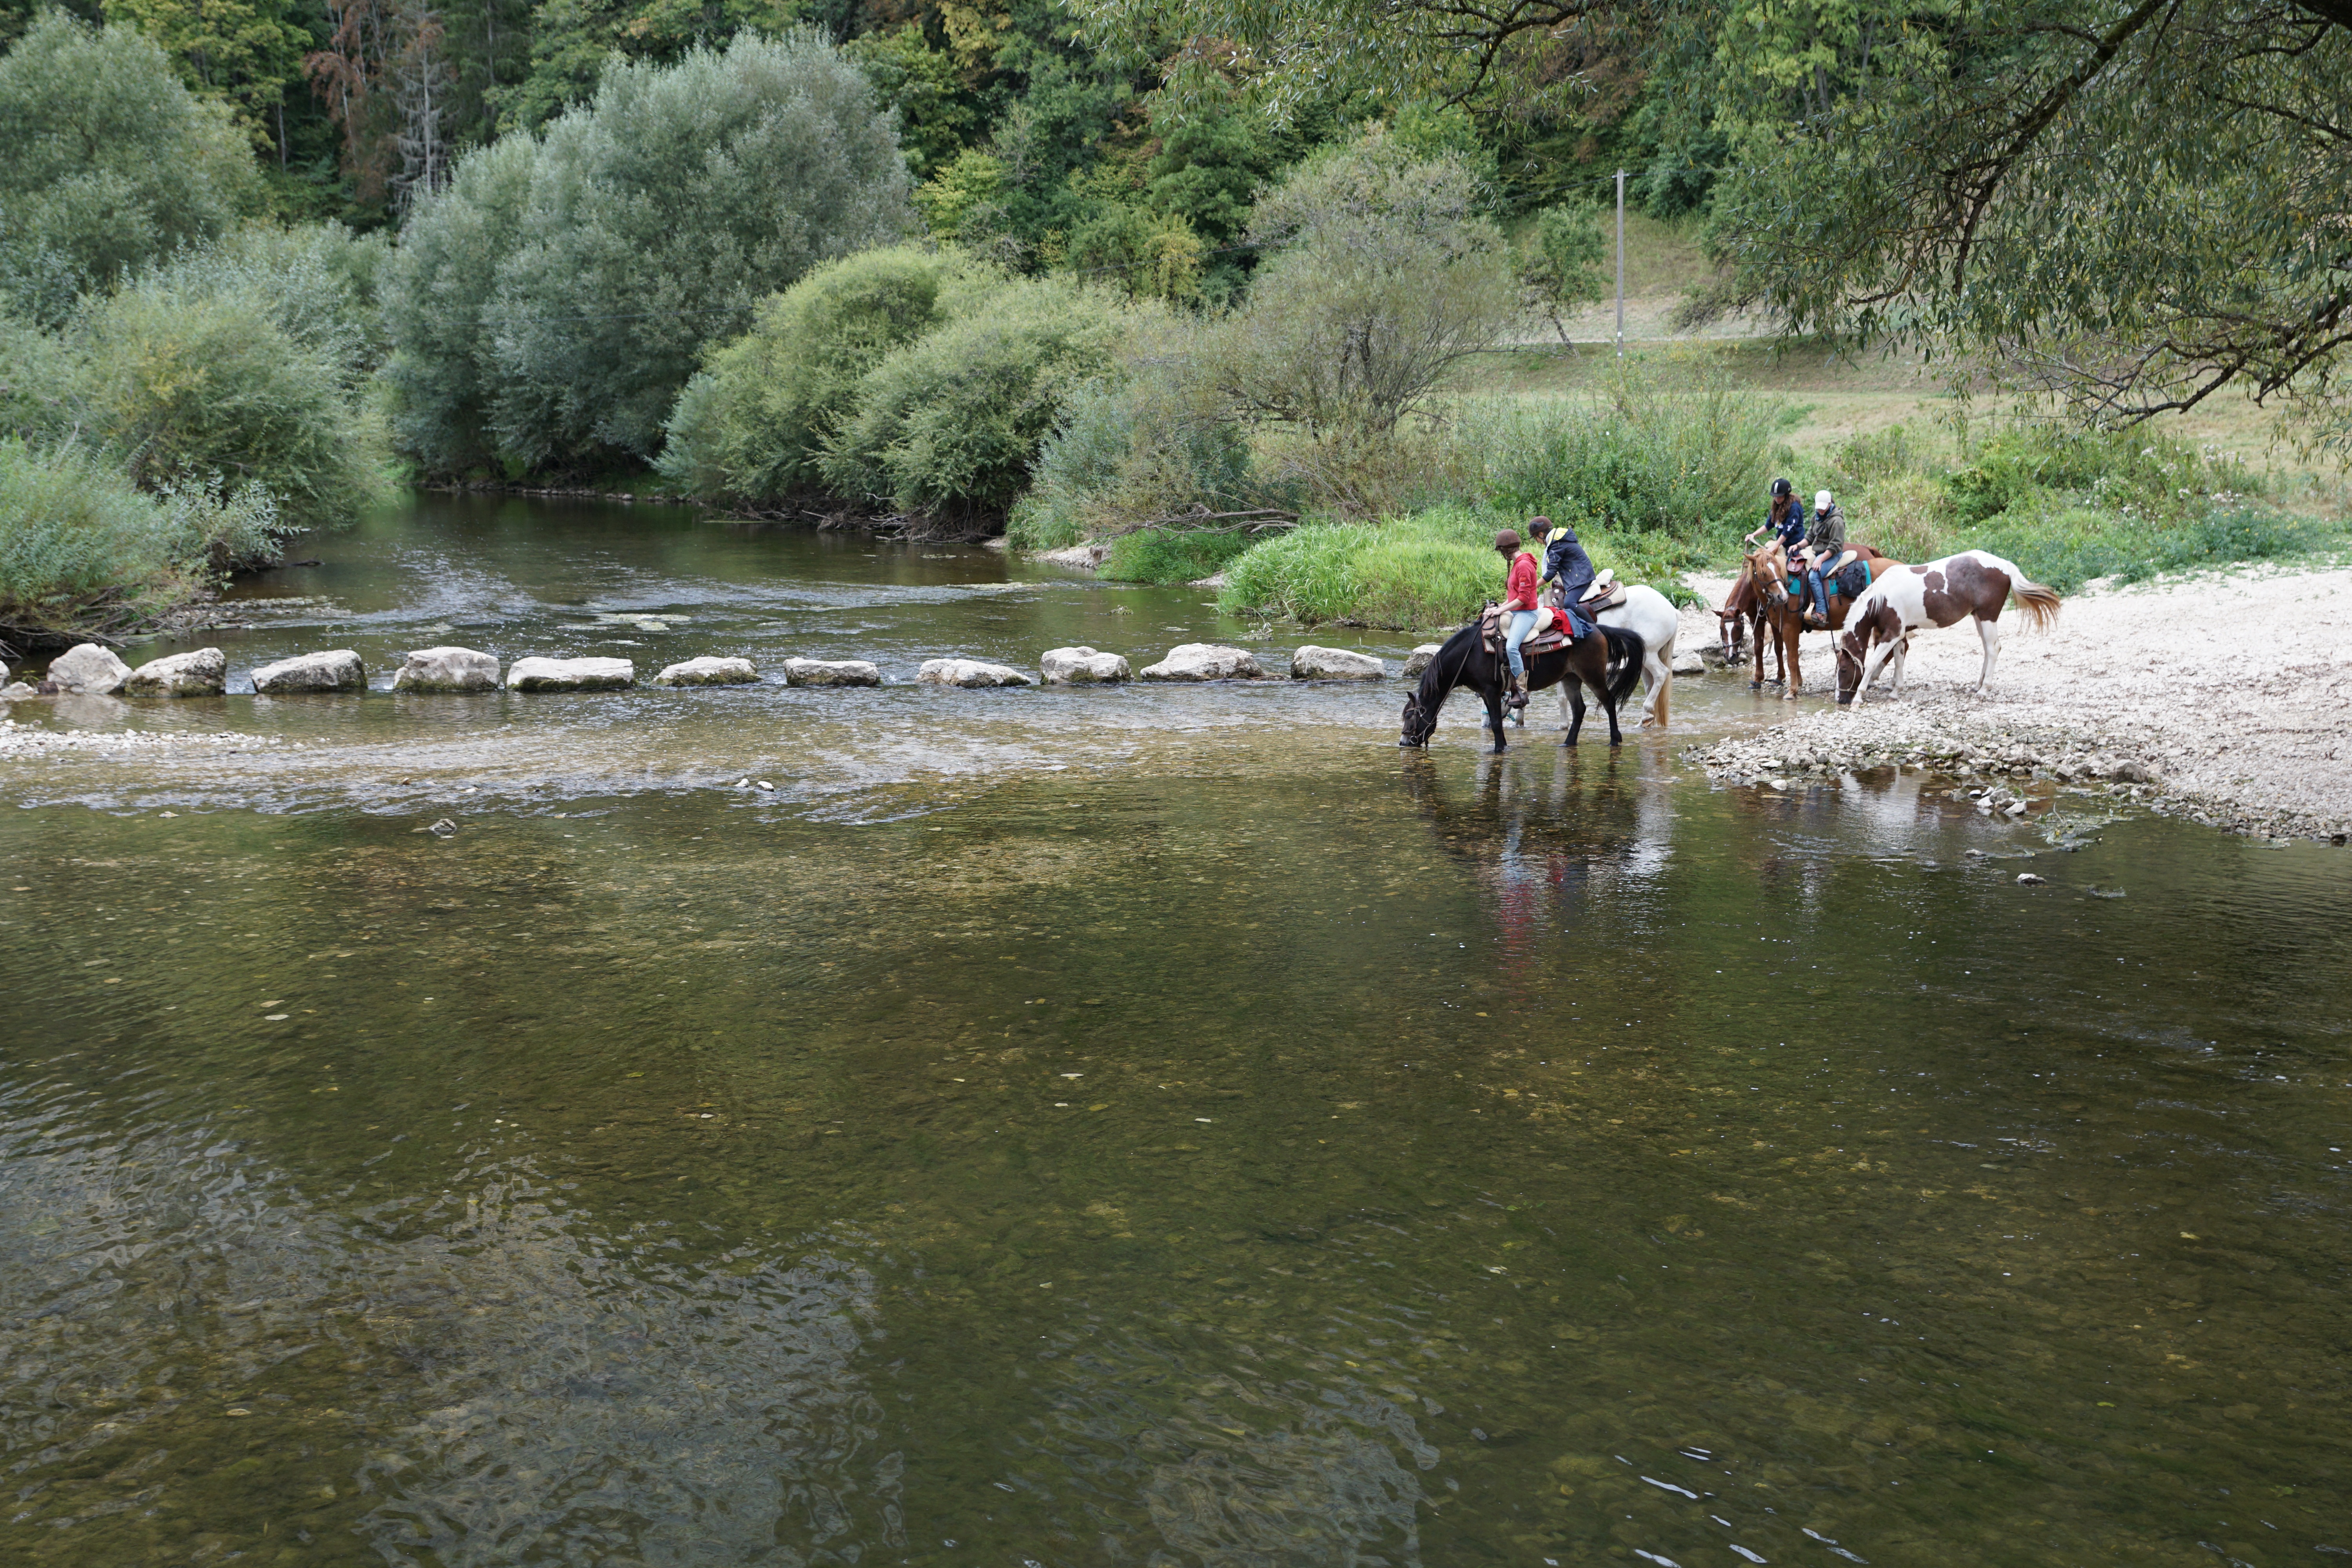
landscape, tree, water, nature, forest, girl, woman, sport, animal, river, recreation, stream, green, holiday, rapid, ride, blue, cross, waterway, horses, stones, danube, relaxation, sports, germany, benefit from, danube valley, fridingen, beuron, donauwelle, outdoor recreation, recreational fishing